Playmaker (1994 film)

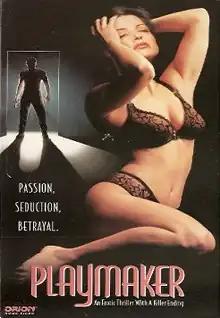
American VHS cover of "Playmaker"

Playmaker (also known as Private Teacher and Death Date) is a drama/mystery/thriller film starring Colin Firth and Jennifer Rubin, directed by Yuri Zeltser. The film was released in 1994.